Jasper Maskelyne

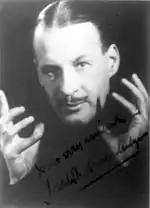

Jasper Maskelyne (29 September 1902 – 15 March 1973) was a British stage magician in the 1930s and 1940s. He was one of an established family of stage magicians, the son of Nevil Maskelyne and a grandson of John Nevil Maskelyne. He is most remembered for his accounts of his work for the British military during the Second World War, in which he claimed to have created large-scale ruses, deception, and camouflage in an effort to defeat the Nazis.